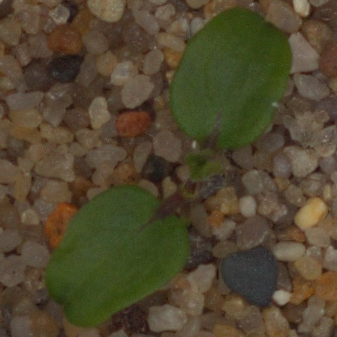
Label: cleavers